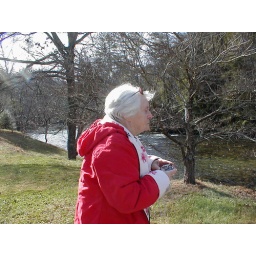
at the steel bridge near the raft launch and Blue Ridge Ga .in Chattahoochee nat'l forest